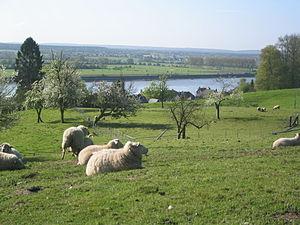
Villequier est une ancienne commune française, située dans le département de la Seine-Maritime en Normandie.